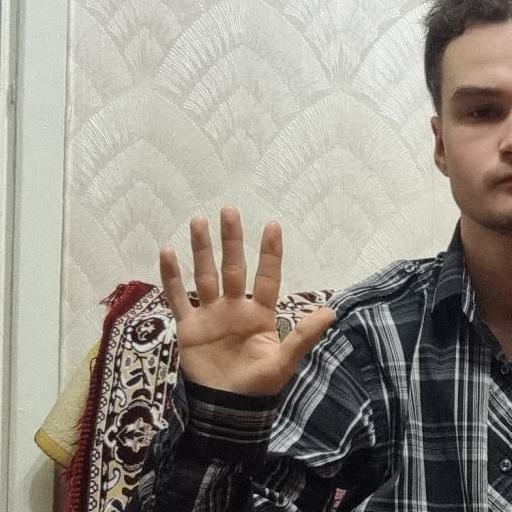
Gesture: palm